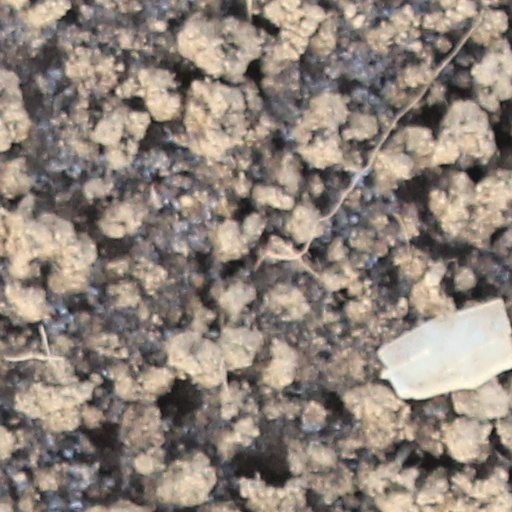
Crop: wheat